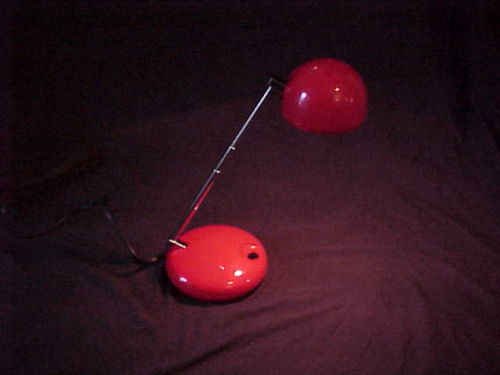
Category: lamp